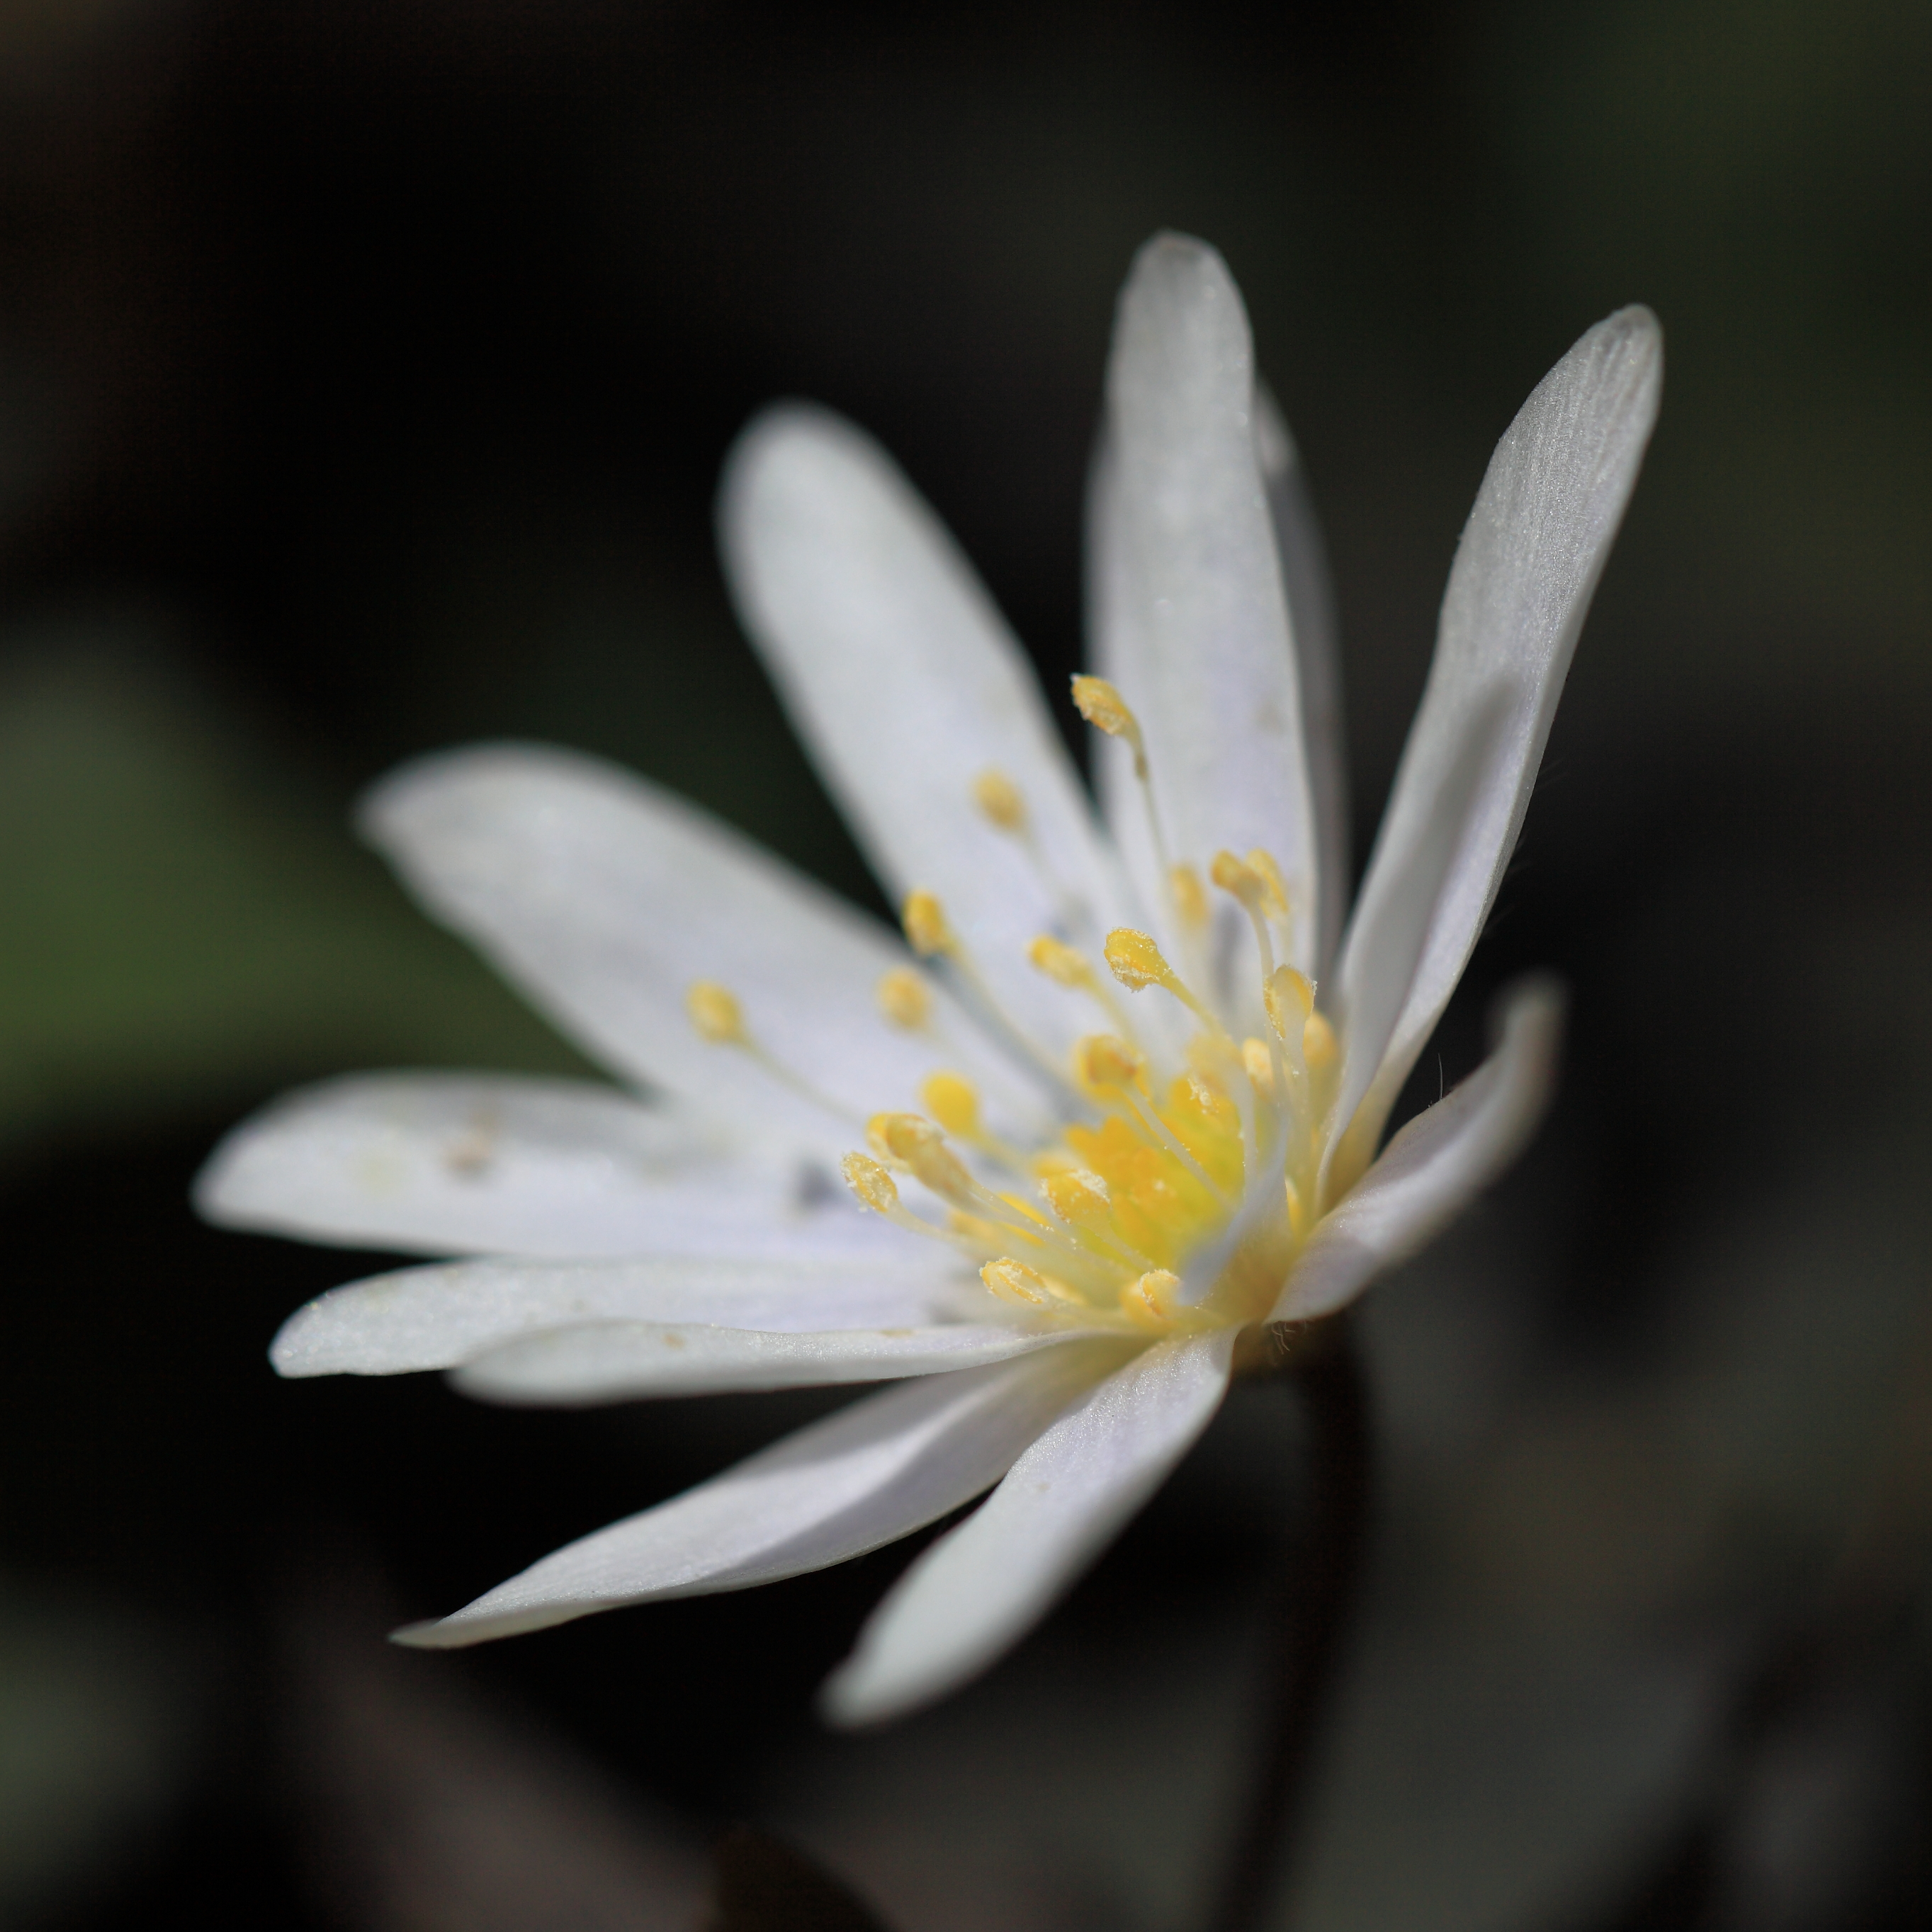
nature, blossom, plant, photography, flower, petal, daisy, high, botany, yellow, flora, wildflower, close up, 5d, hires, anemone, markii, hi, res, resolution, macro photography, flowering plant, keisukeana, oxeye daisy, plant stem, land plant